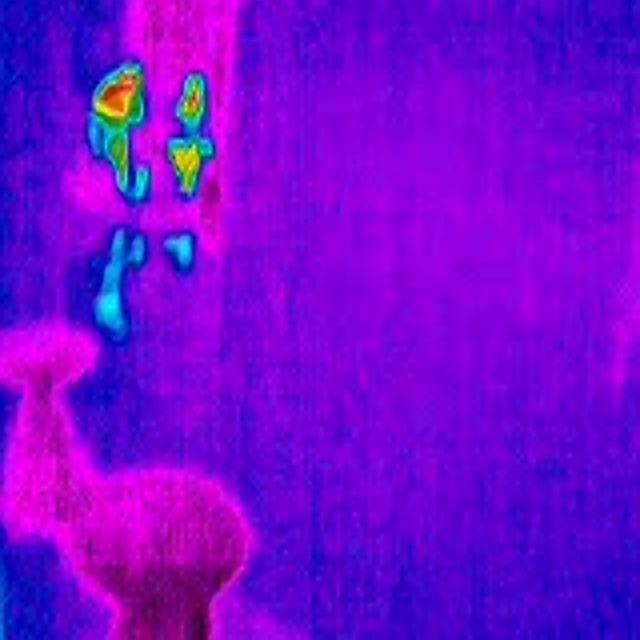
Detected objects:
label: person
label: person